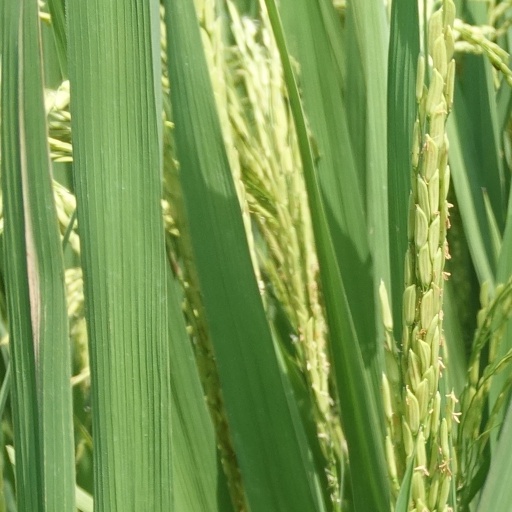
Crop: rice